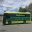
Label: ambulance